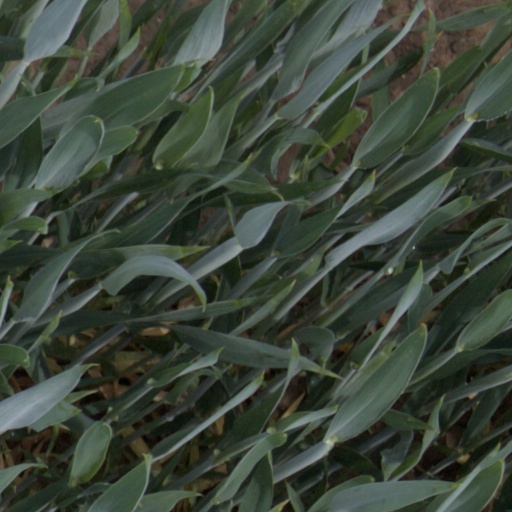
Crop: wheat